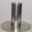
Label: can